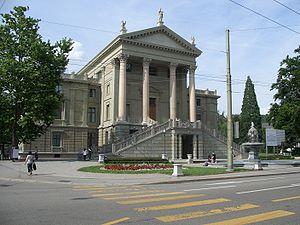
Winterthour ou Winterthur est une ville de Suisse située à environ 25 km à l'est de Zurich. Sixième ville plus peuplée de Suisse, elle se situe dans le canton de Zurich.